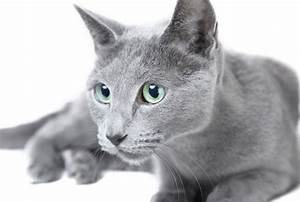
Label: cat